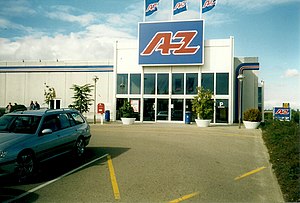
A-Z
A-Z i Sønderborg før ombygning til Bilka.
A-Z i Sønderborg
A-Z er et non-food-lavprisvarehus, der indgår Salling Group.